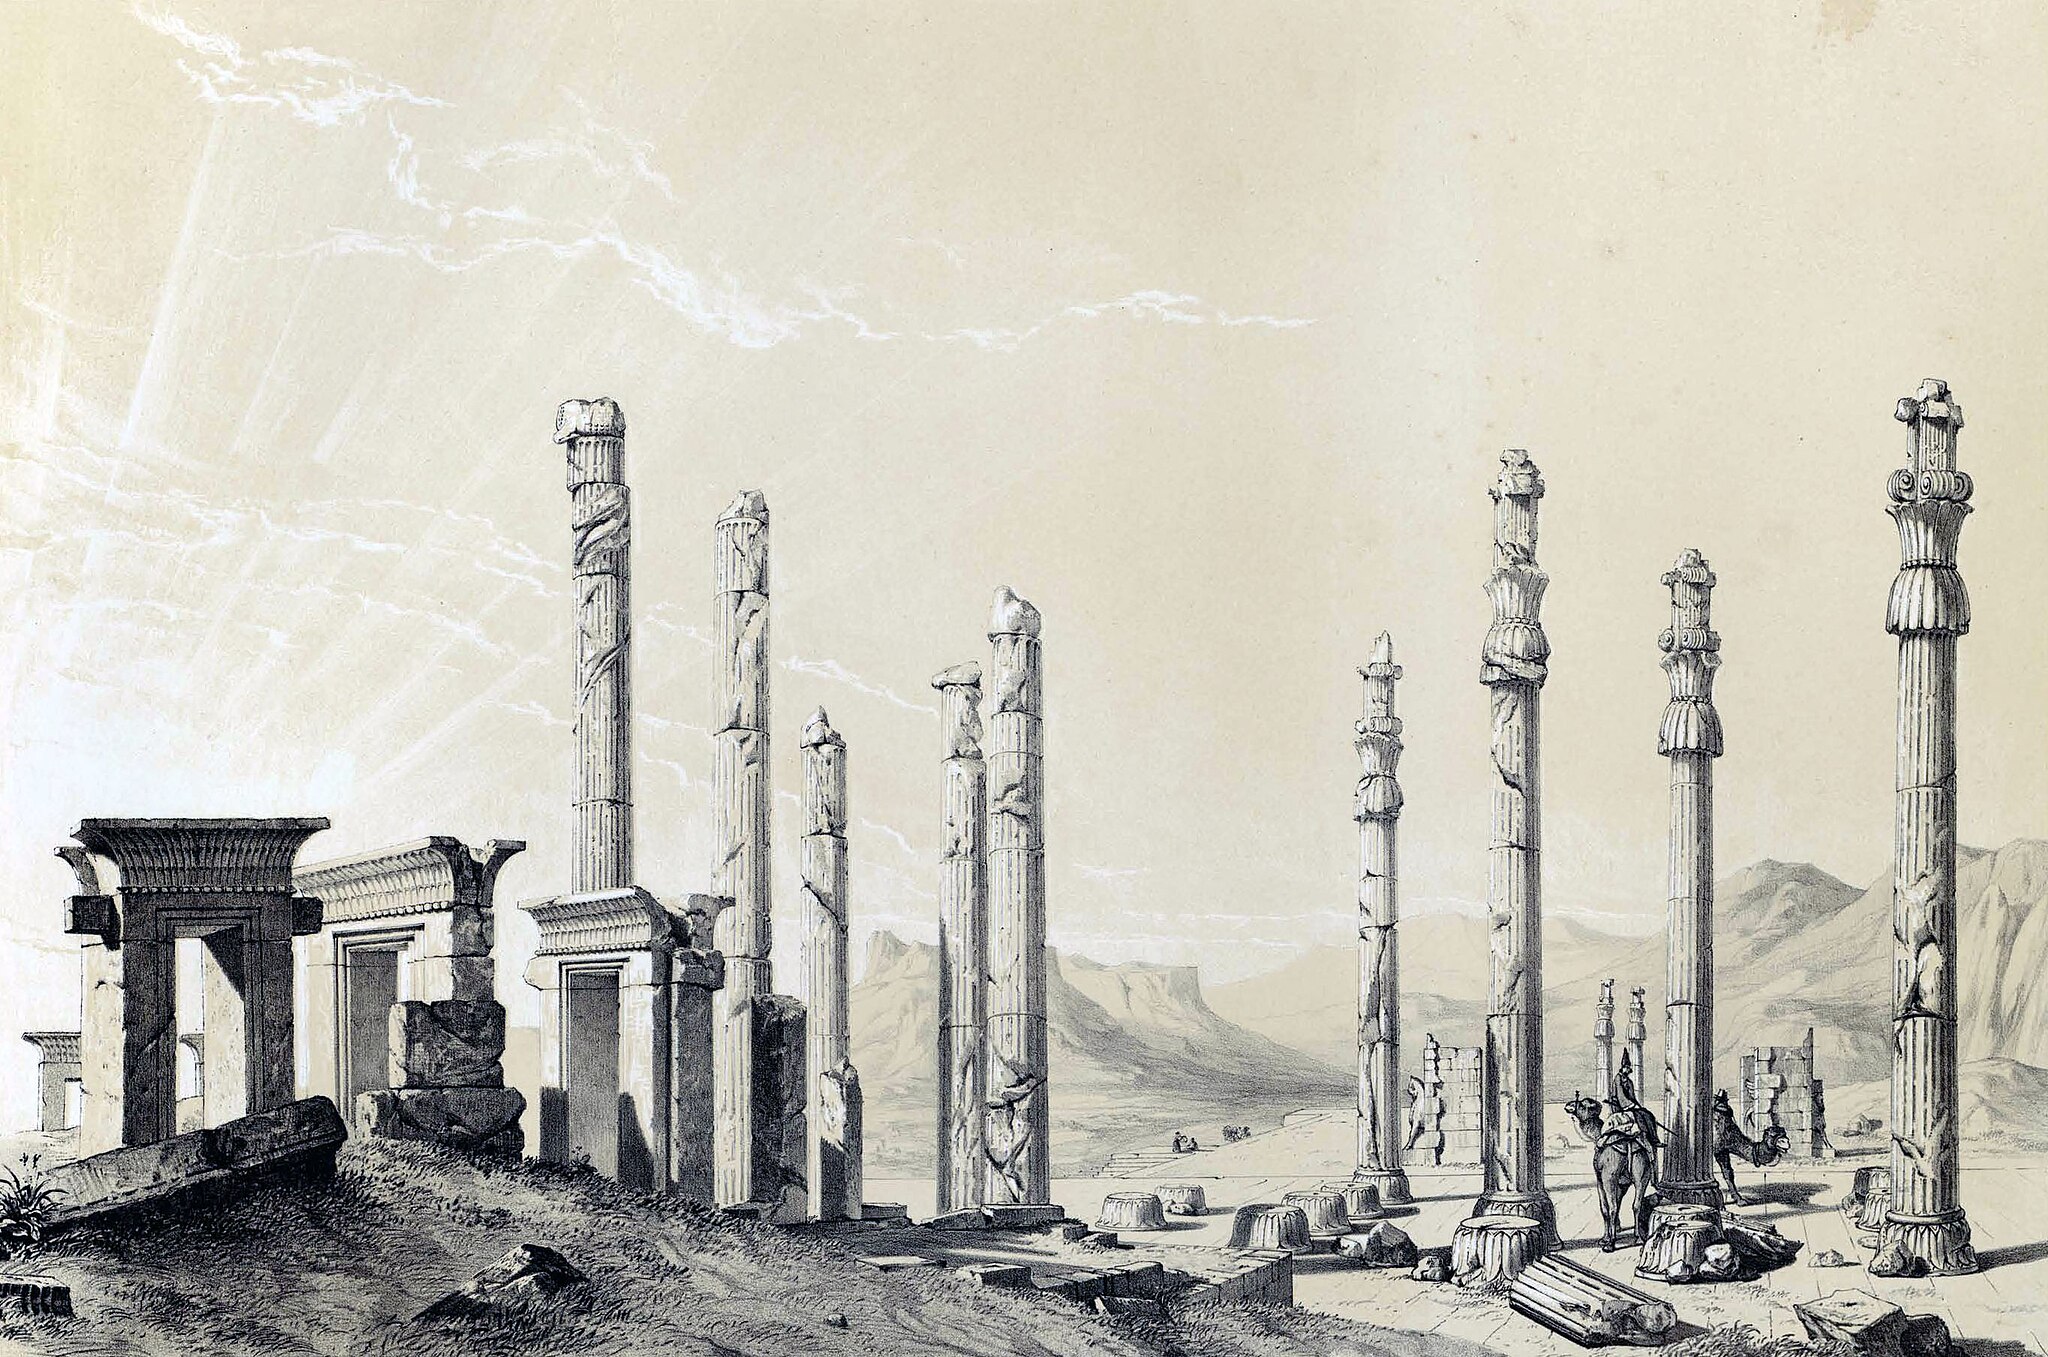
Title: Persepolis , view the ruins 1 by Eugène Flandin
Description: Persepolis , view the ruins
Date: 1840
Categories: Eugène Flandin, Uploaded with VicuñaUploader, 1840 in Iran, PD-old-100-expired, PD-Art (PD-old-auto-expired), CC-PD-Mark, Drawings of Persepolis, Files with coordinates missing SDC location of creation, Persepolis in the 19th century, Voyage en Perse, PD-Art missing SDC copyright status, PD-old missing SDC copyright status, Drawings of columns